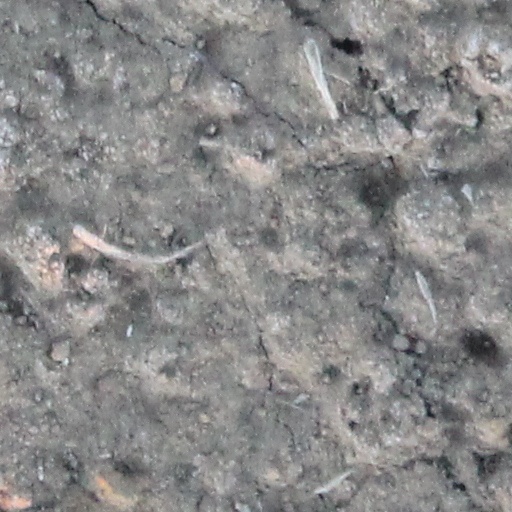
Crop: wheat